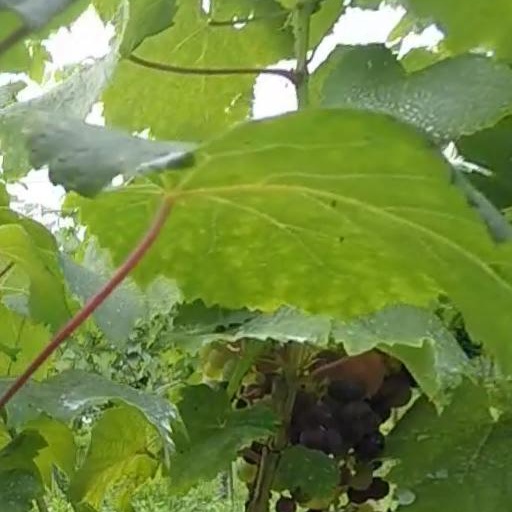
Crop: grape